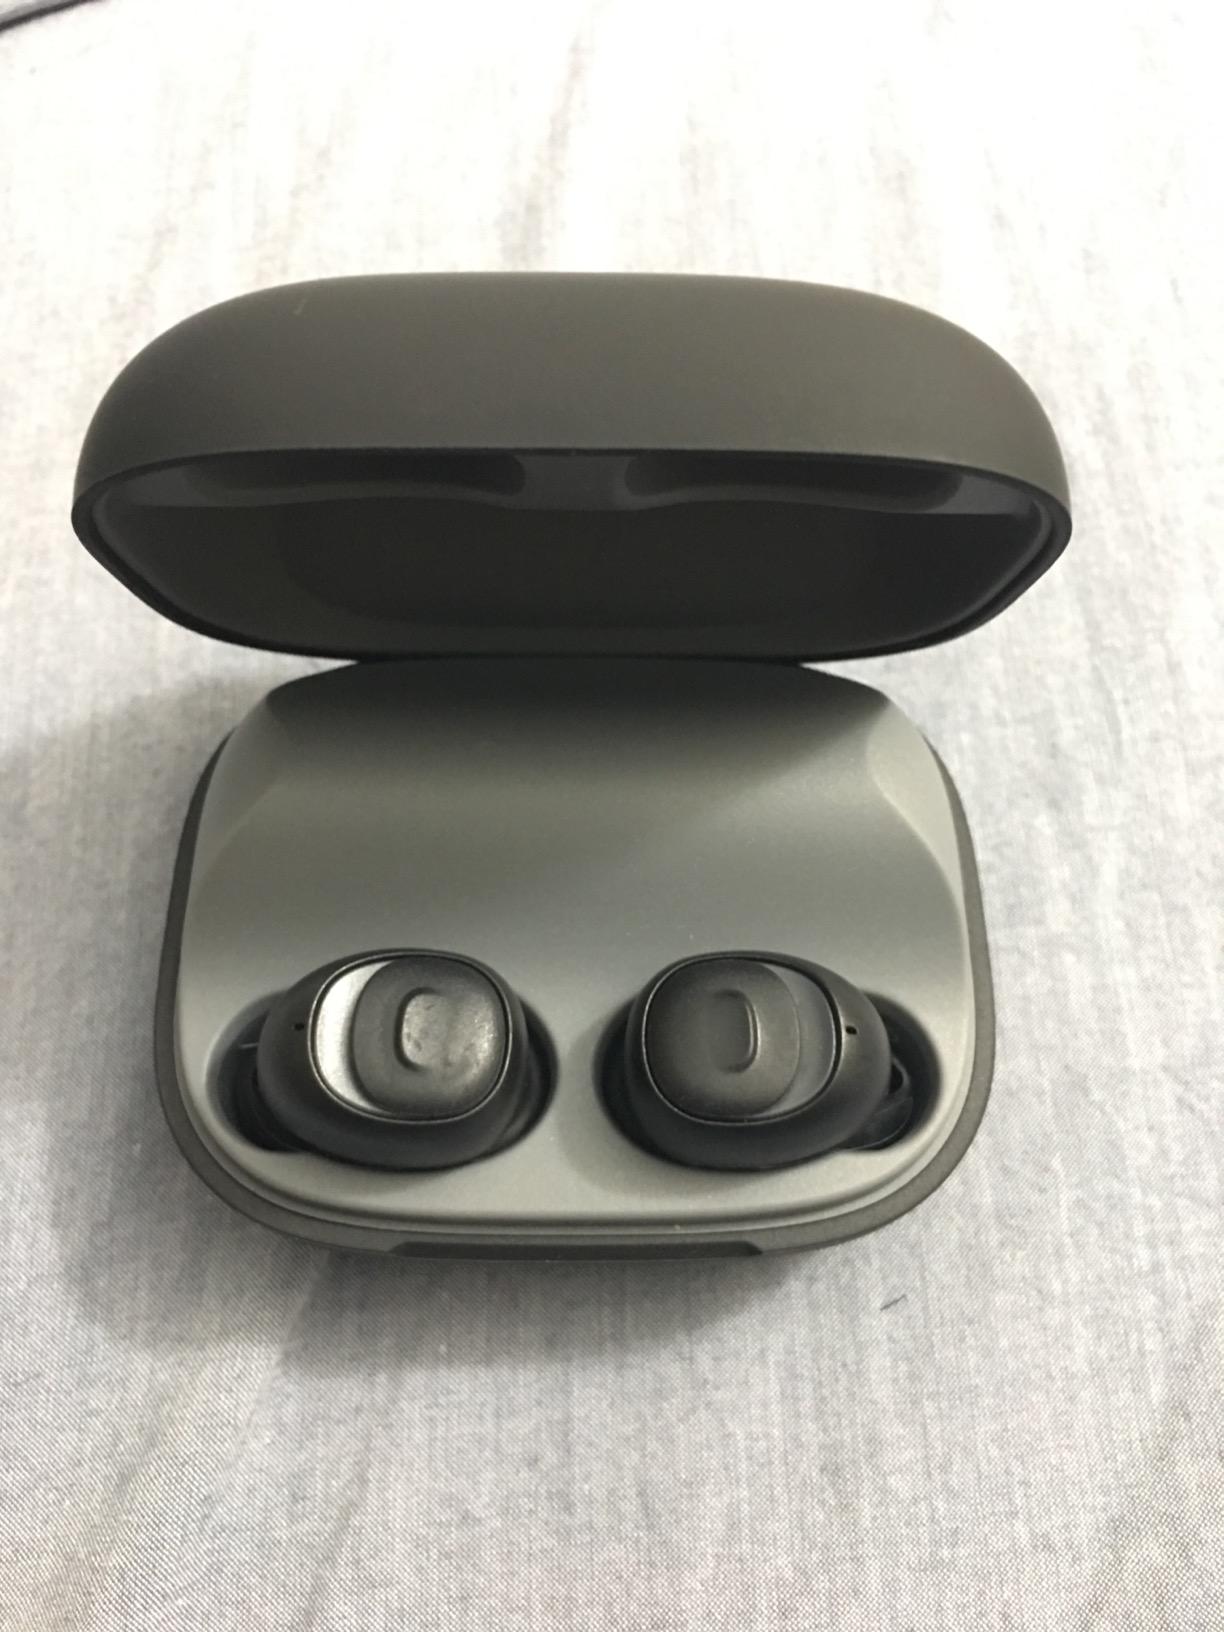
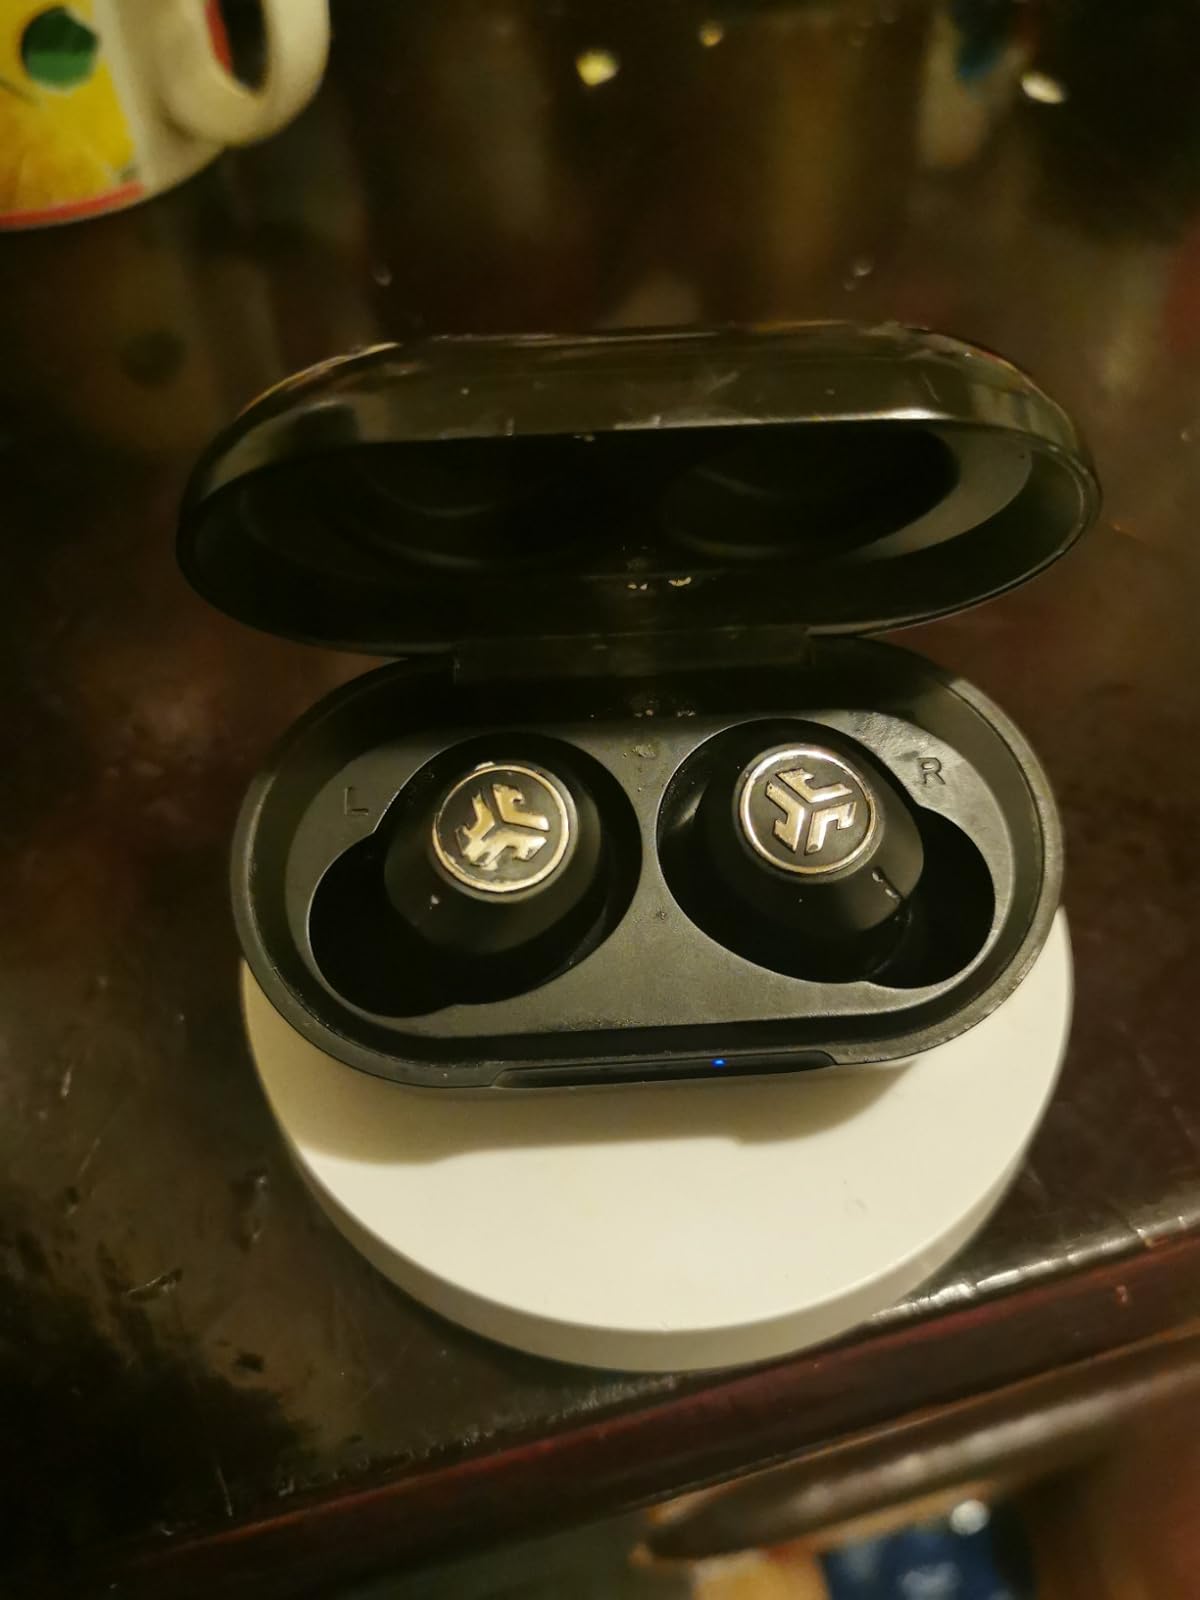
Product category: earbuds
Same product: no